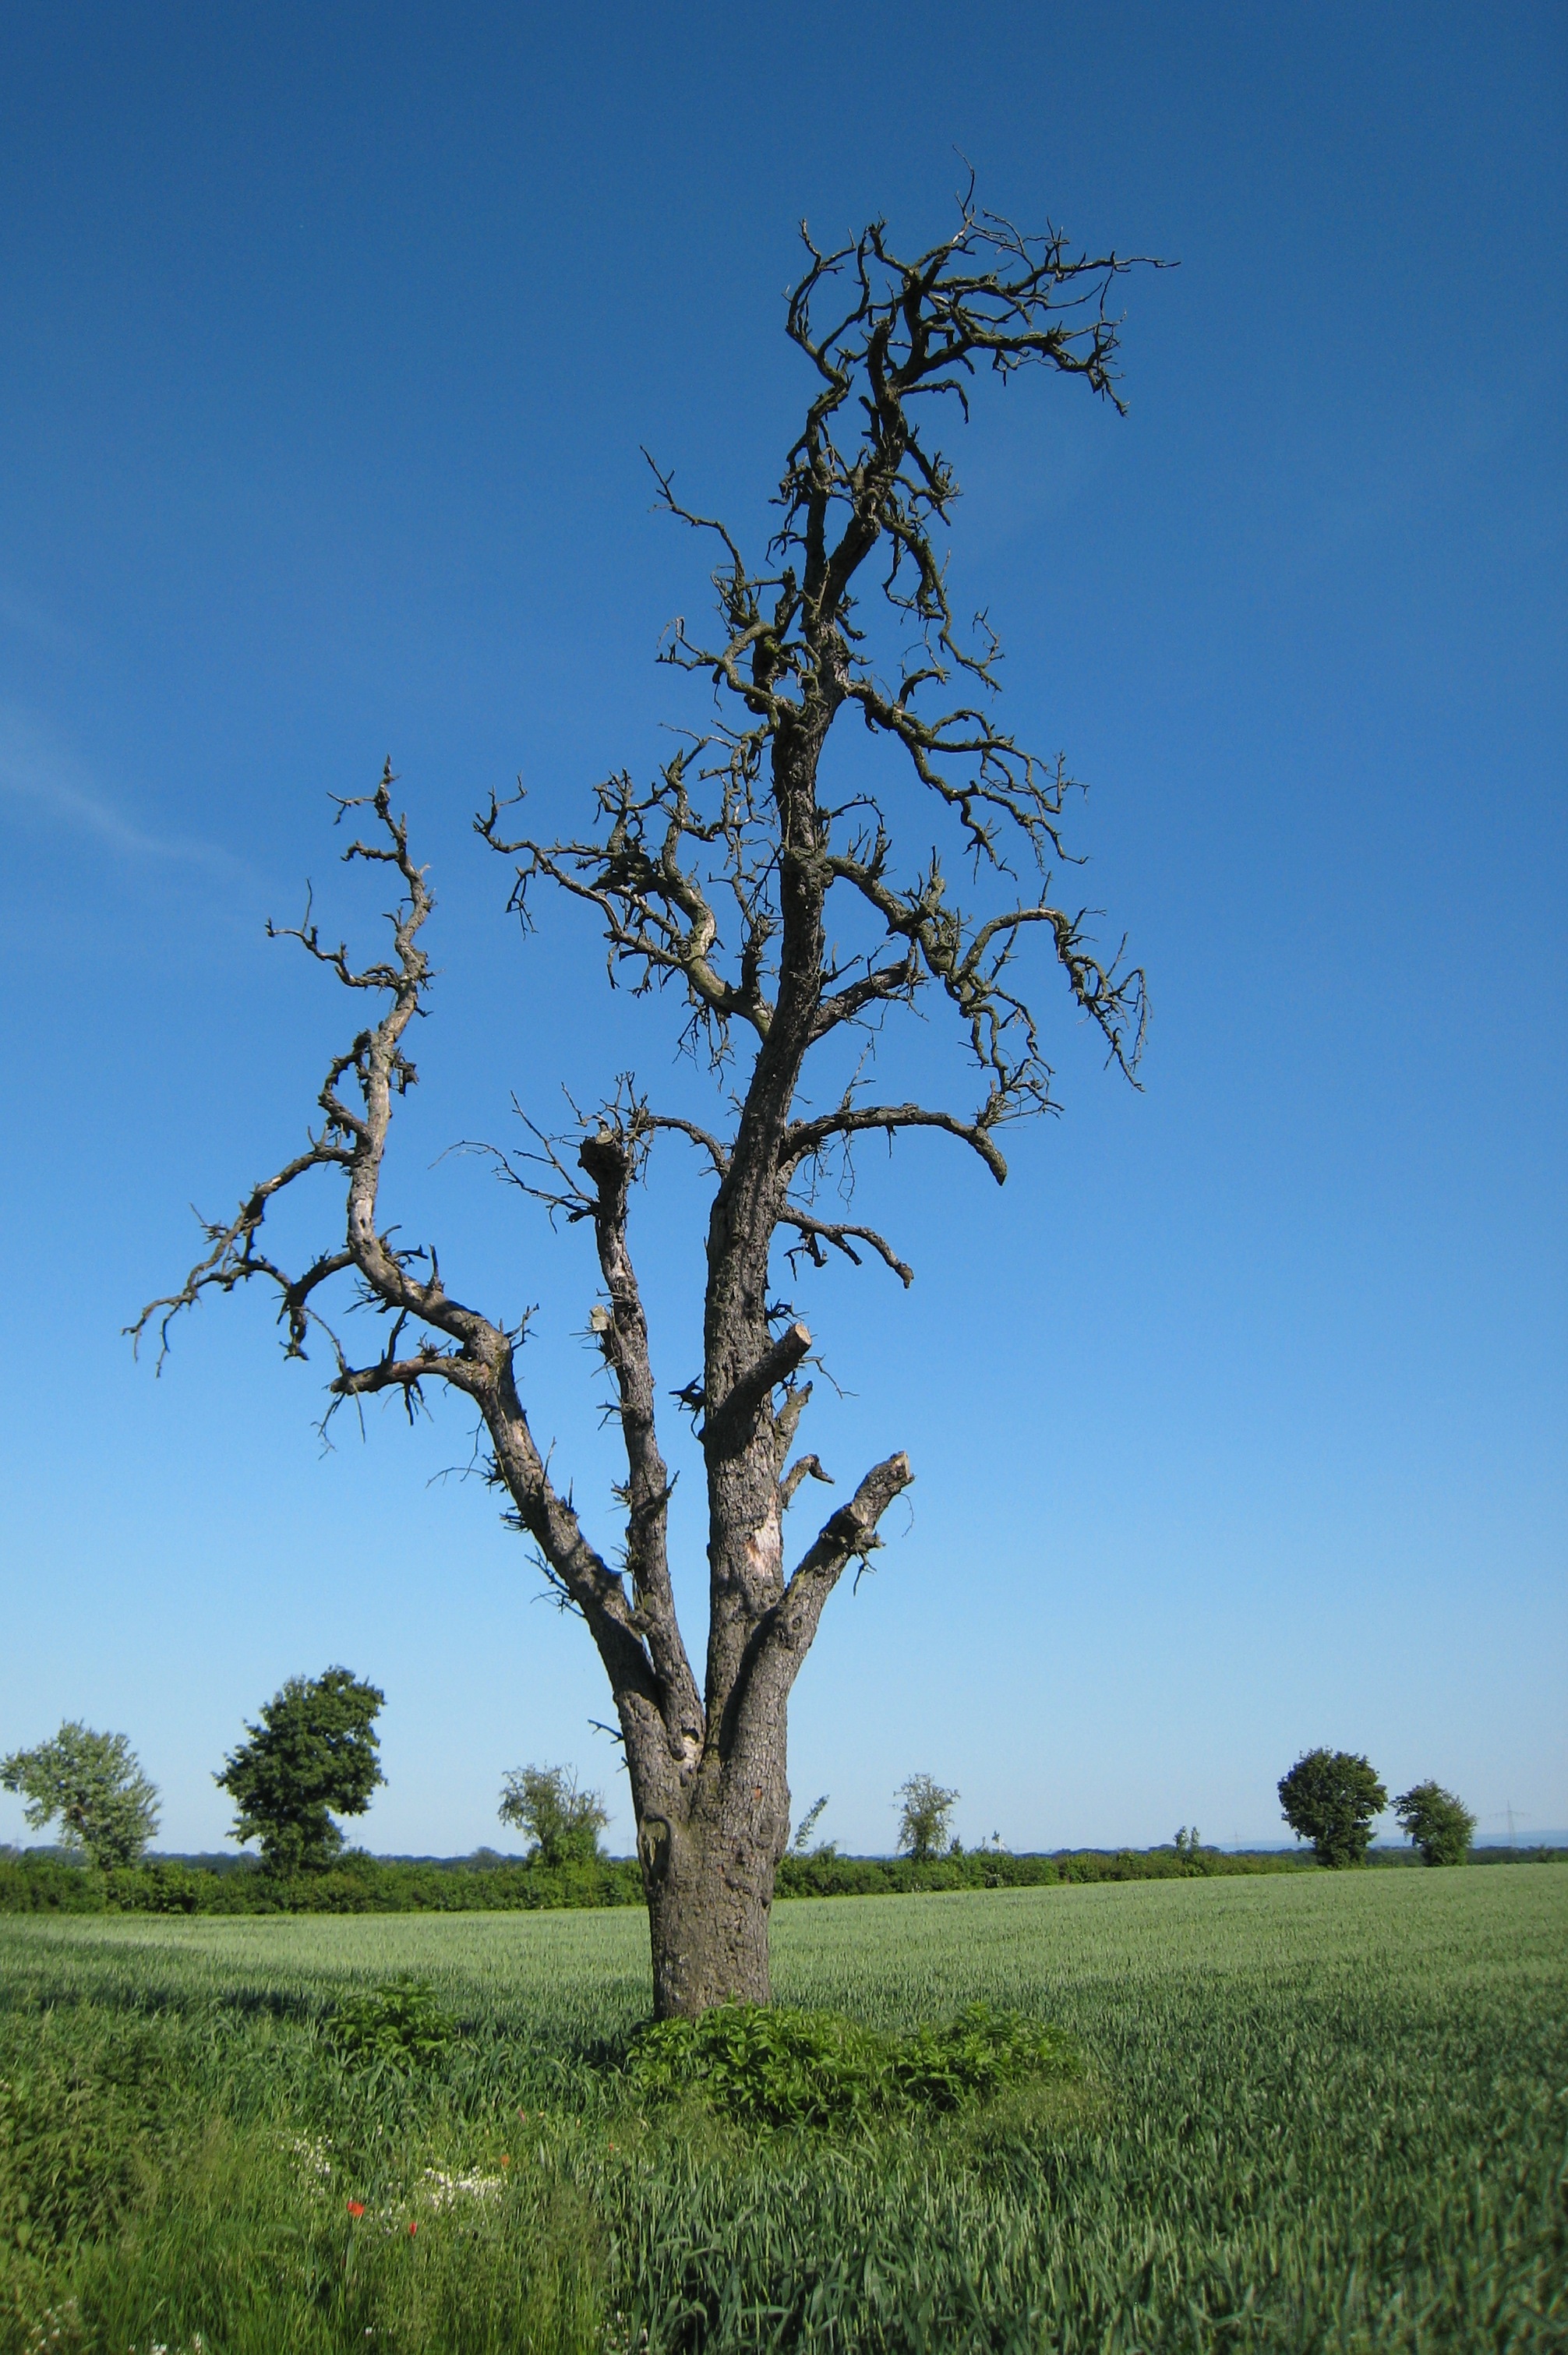
tree, nature, grass, branch, plant, sky, field, meadow, prairie, leaf, flower, log, flora, savanna, blue sky, oak, rural area, old tree, flowering plant, summer day, dying tree, grass family, woody plant, land plant